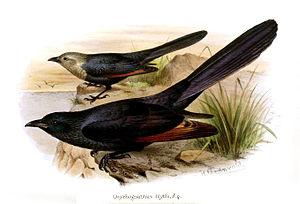
Le Rufipenne de Blyth est une espèce d'oiseaux qui appartient, comme toutes les rufipennes, à la famille des Sturnidae.